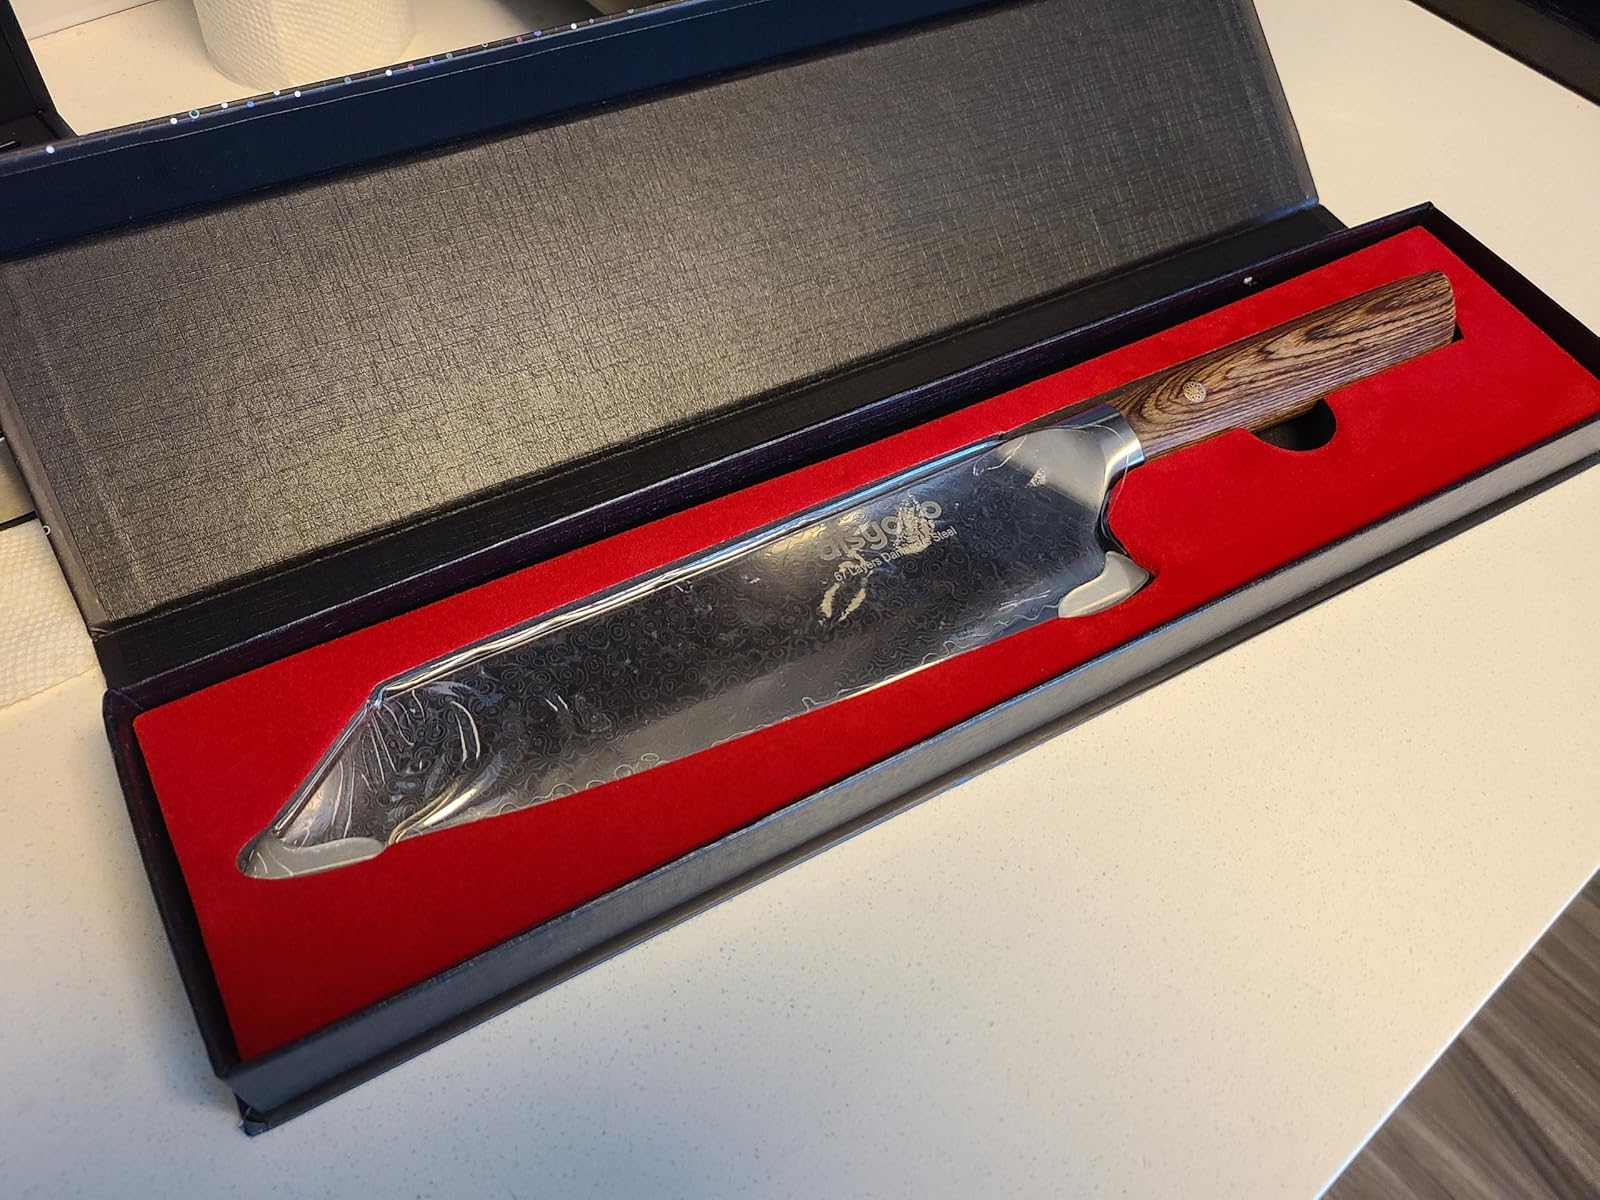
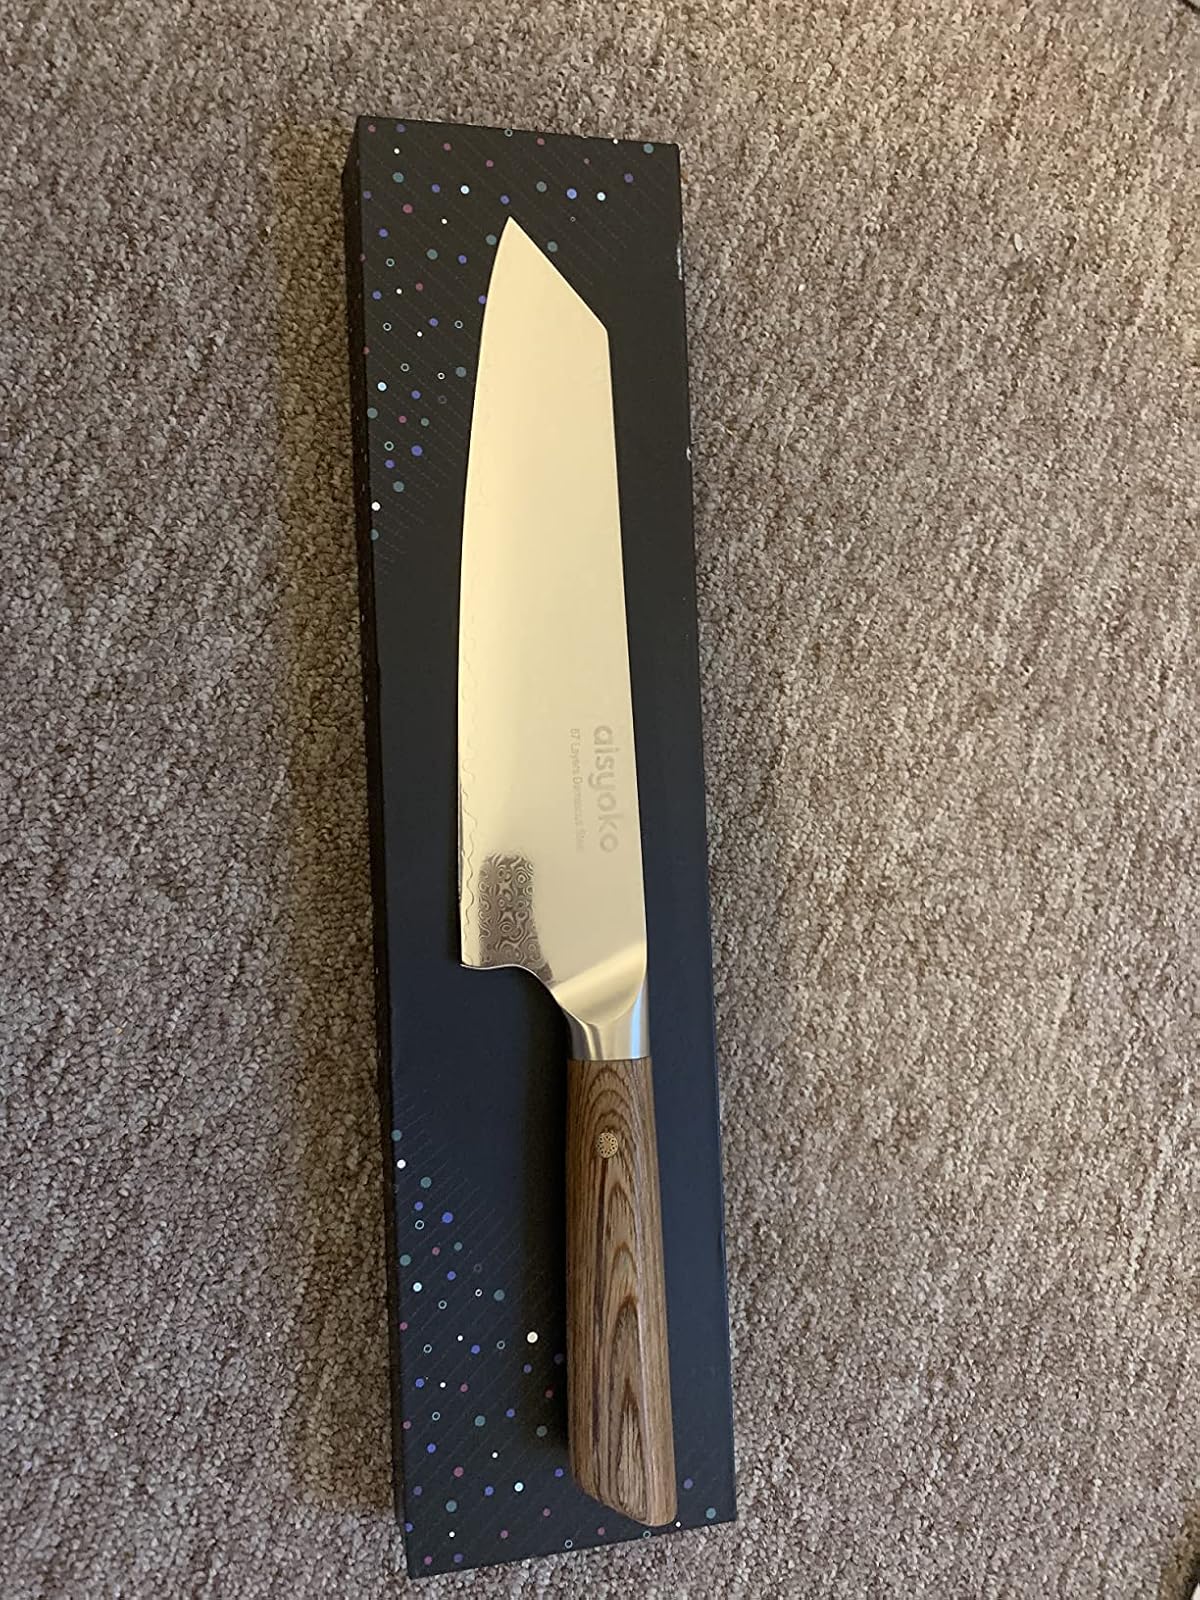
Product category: items_knife
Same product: yes